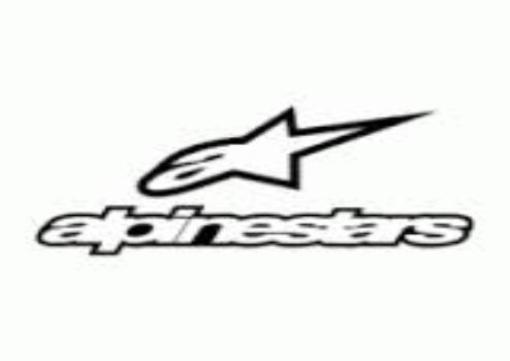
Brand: alpinestars-2
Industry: Clothes